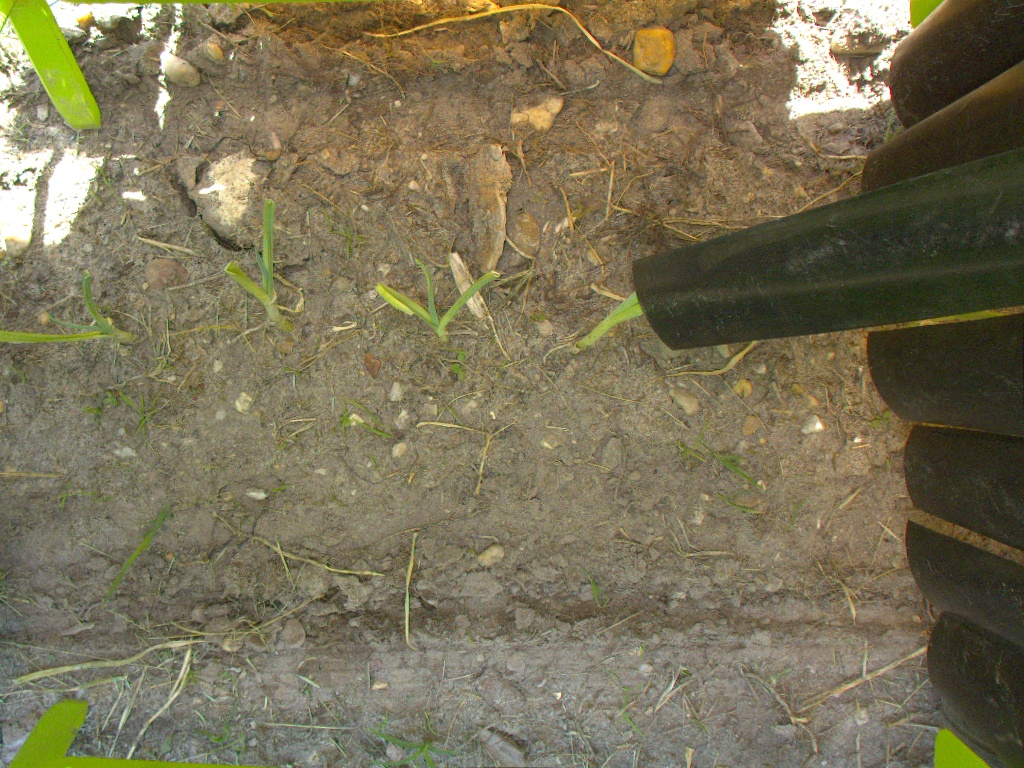
Crop: leek
Objects: stem_leek, stem_leek, stem_leek, stem_leek, leek, leek, leek, leek